Thomas Davies (bookseller)

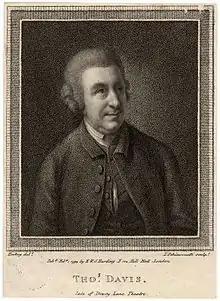
Thomas Davies, 1794 engraving by Luigi Schiavonetti, after Thomas Hickey

He was born about 1713, and was educated at the University of Edinburgh (1728 and 1729). In 1736 he appeared in George Lillo's "Fatal Curiosity" at the Haymarket, then under Henry Fielding's management. He then tried bookselling, but failed and returned to the stage. On 24 January 1746 he attempted the part of Pierre in "Venice Preserved", which was performed for his benefit at Covent Garden. He next became a travelling actor, and married Susannah, the daughter of an actor at York named Joseph Yarrow.